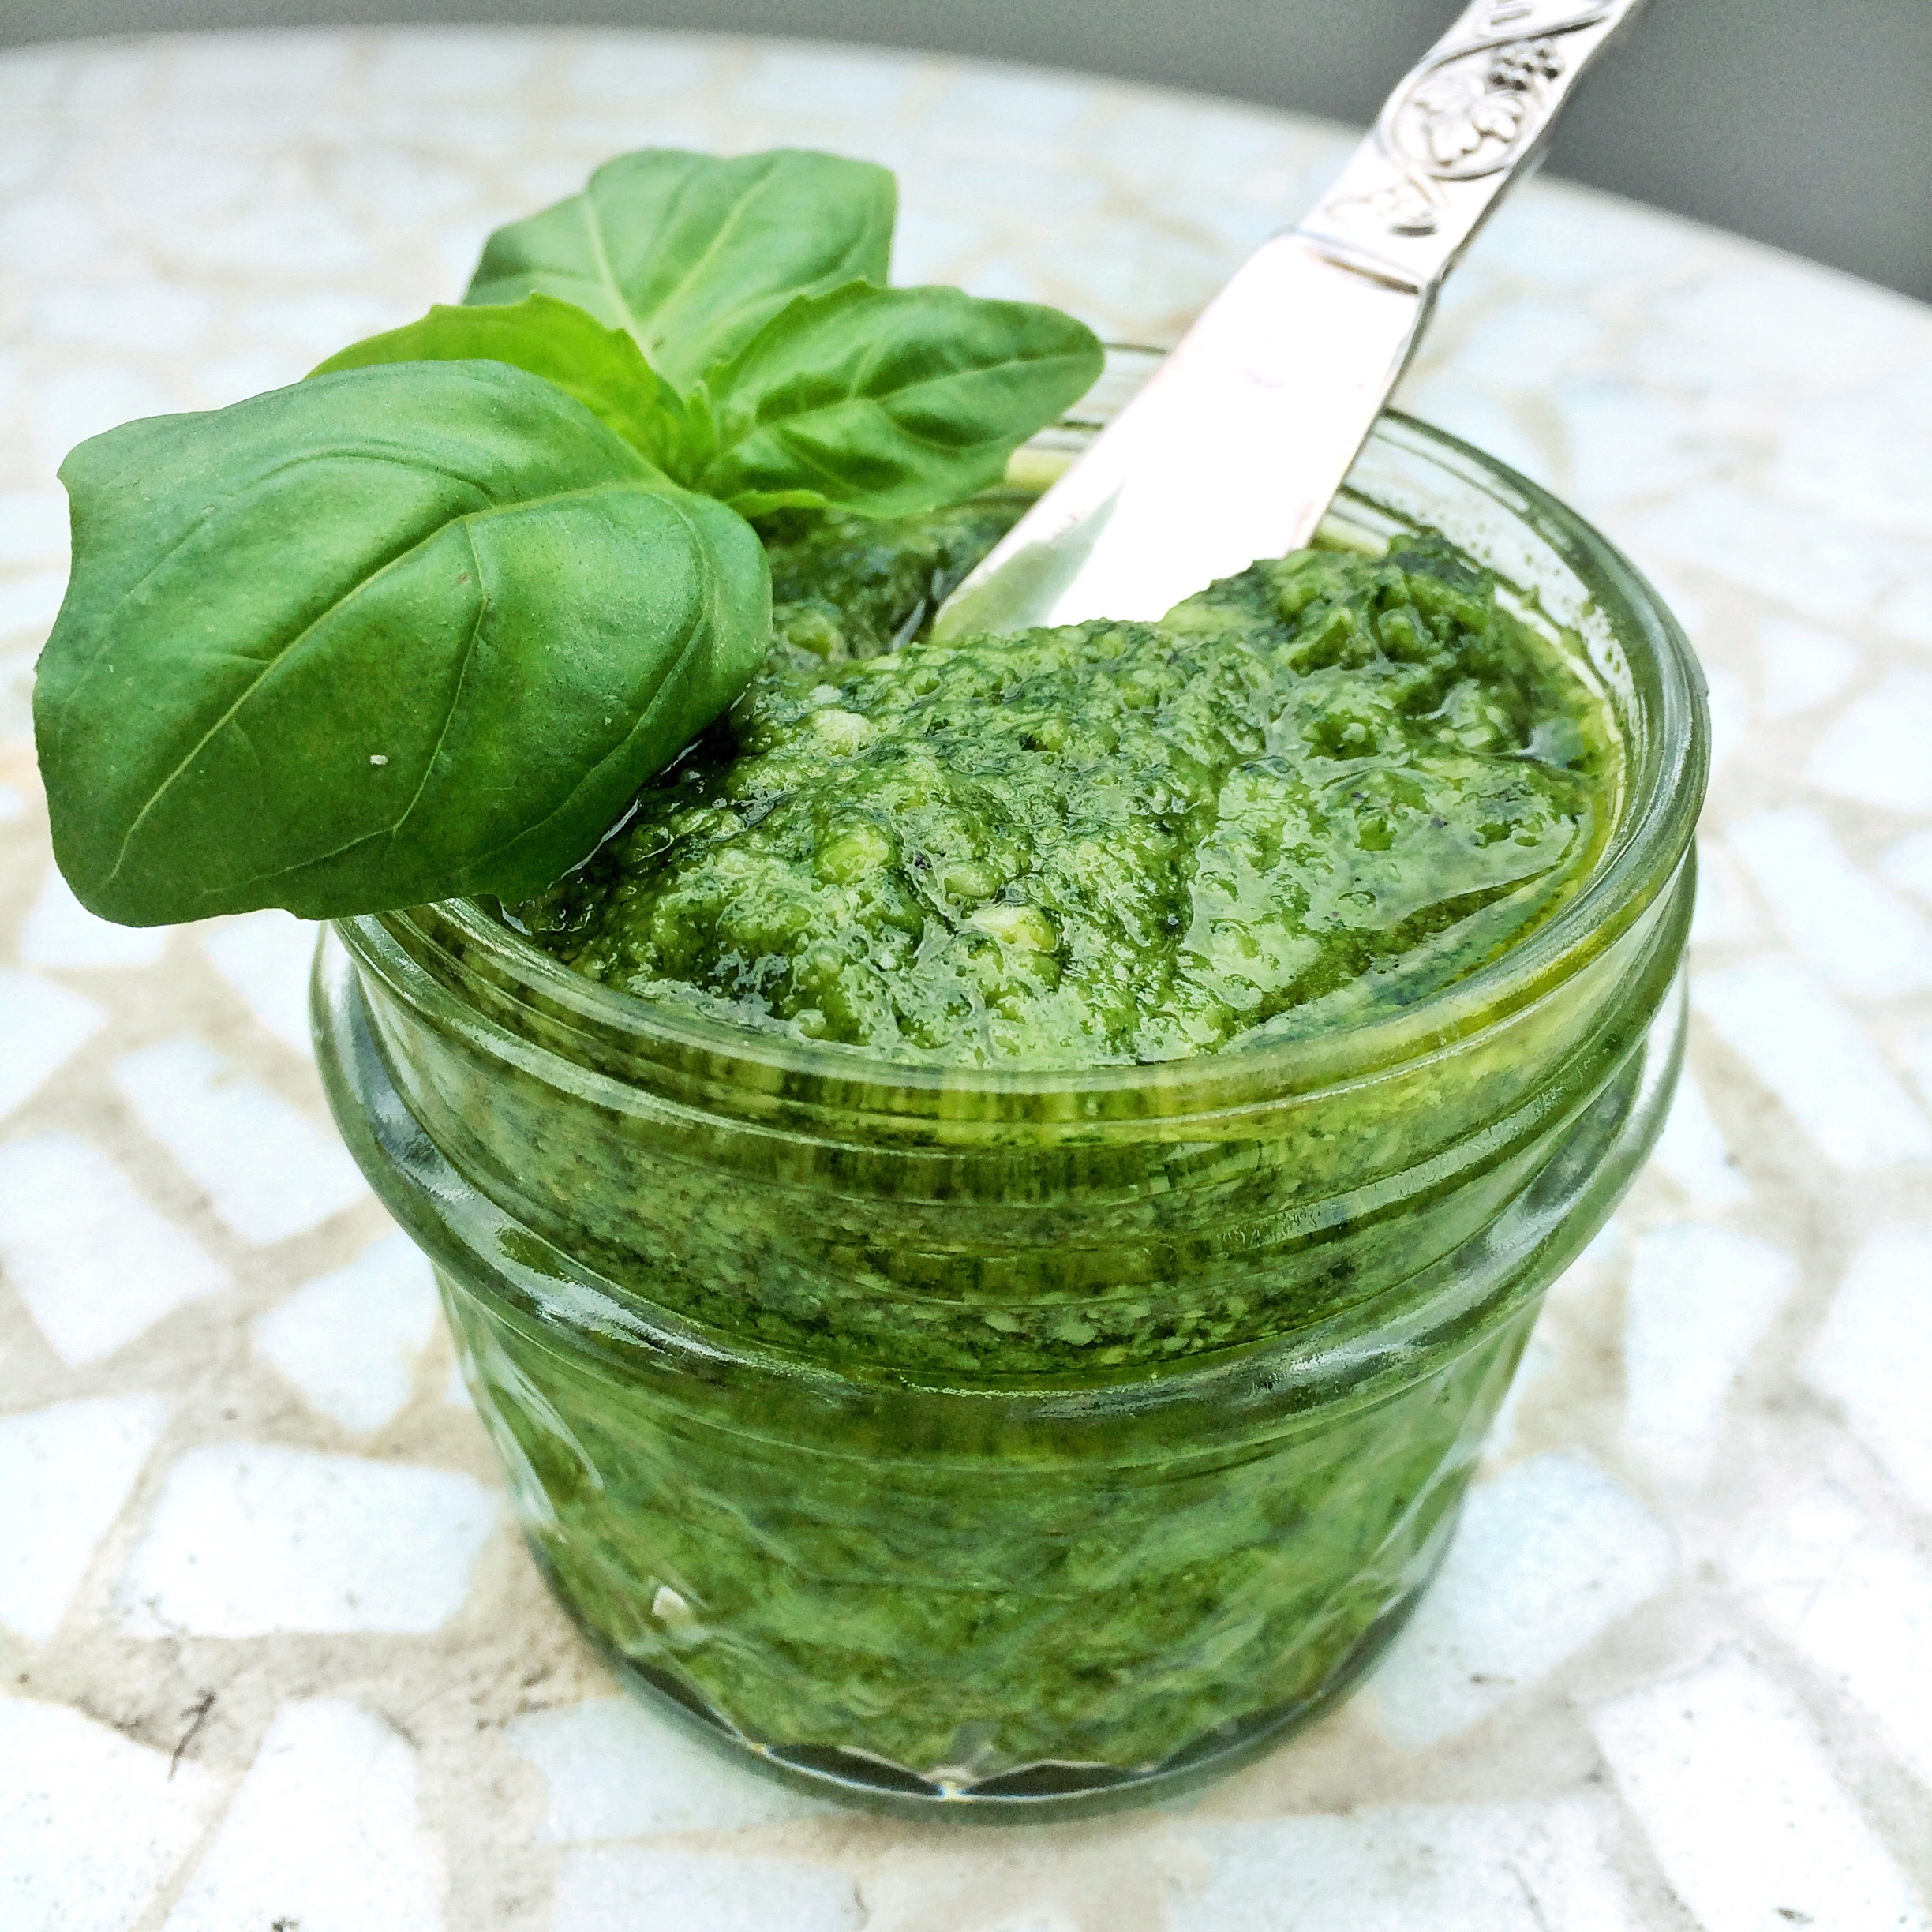
dish, food, green, cooking, herb, produce, vegetable, italy, cuisine, homemade, health, basil, pesto, condiment, mat, vegetarian food, organic, kologisch, organic food, kologisk, green sauce